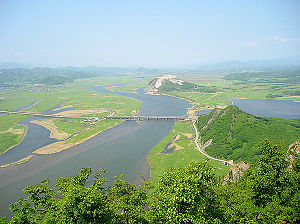
Partizanskaja
Udmundingen af Partizanskaja nær Nakhodka.
Partizanskaja er en flod syd i Primorskij kraj i Rusland. Floden er 142 km lang og har et afvandingsareal på 4.140 km².